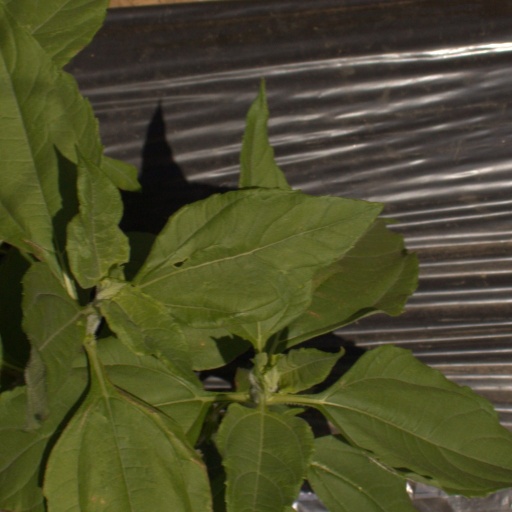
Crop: Jerusalem artichoke